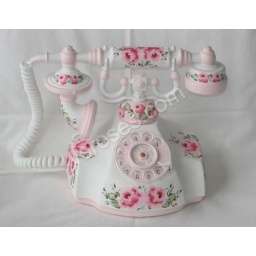
hp roses vintage rotary telephone by vsroses